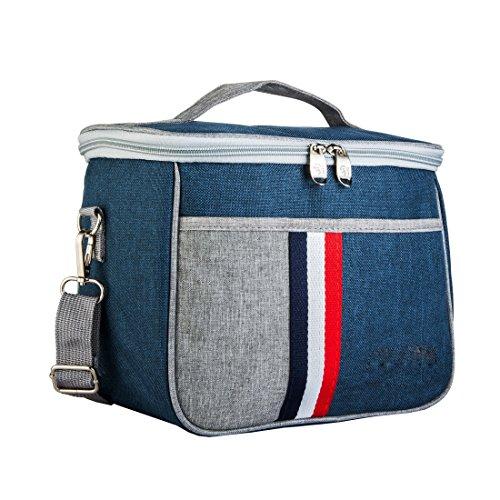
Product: lunch bag Bag001 Reusable Zip Closure Handbag, Back Pocket Insulated Cooler Ouo Lunch Box Tote Bag, 5.5L, Navy Blue and Gray
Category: Home & Kitchen | Kitchen & Dining | Storage & Organization | Travel & To-Go Food Containers | Lunch Bags
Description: Lunch bag is ideal for your work, school, travel picnic, etc.
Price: $12.99